Cosmic Carnage

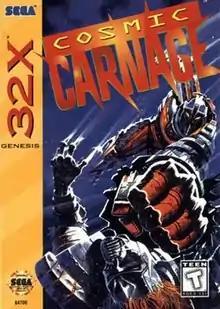
North American cover art

Cosmic Carnage is a 1994 fighting video game developed by Almanic Corporation, in conjunction with ALU, and published by Sega exclusively for the 32X add-on. Set in an uncharted star system, the game follows eight fighters from two factions in a struggle for survival. Its gameplay consists of one-on-one fights, with a main six-button configuration, featuring special moves and finisher techniques, as well as two playable modes. The title garnered mostly negative reception from critics since its release.